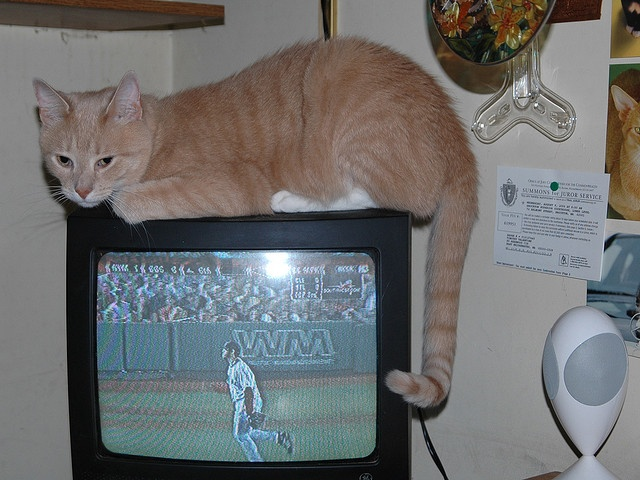
The orange cat is sitting on top of the small television.
a cat laying on a small tv next to a wall
A cat sitting on top of a television set that is showing a baseball game.

A cat is sitting on top of a tv set
A cat sitting on top of a TV with a baseball game playing.